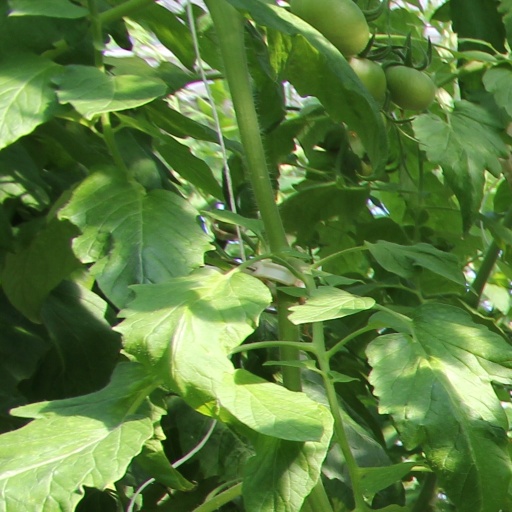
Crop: tomato